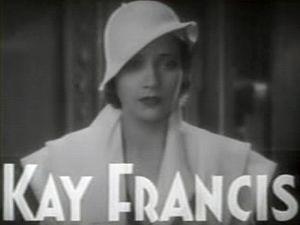
La Porte des rêves est un film américain réalisé par Michael Curtiz, sorti en 1933.